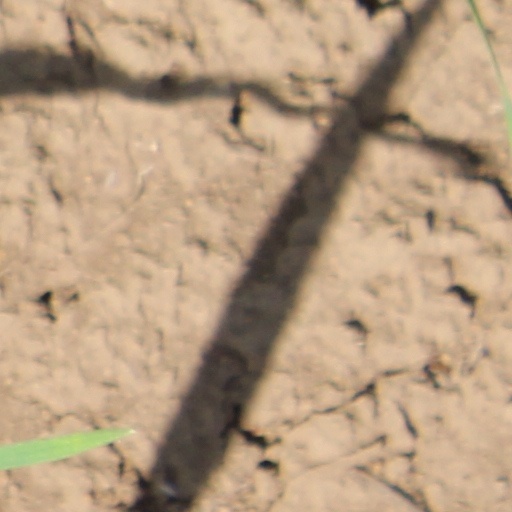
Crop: wheat